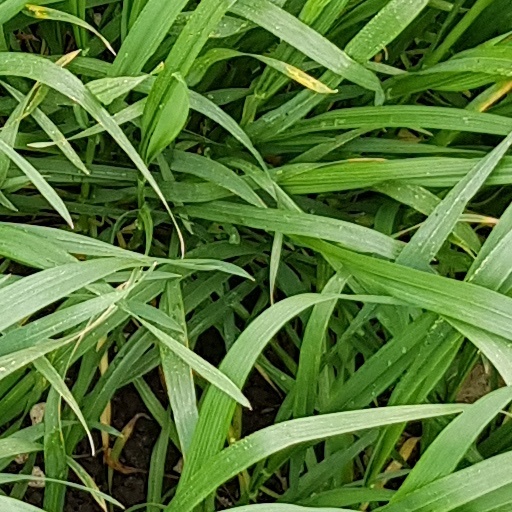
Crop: wheat